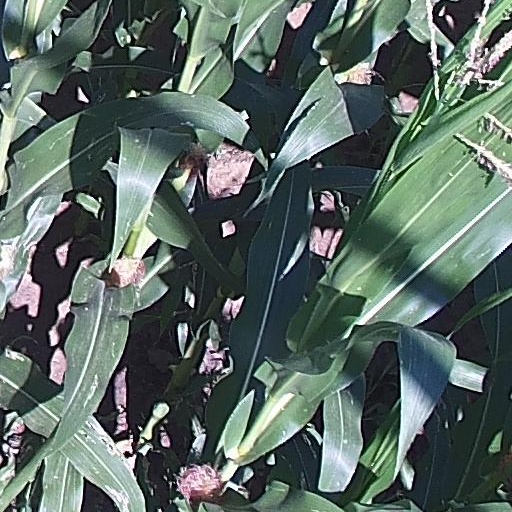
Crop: maize; corn